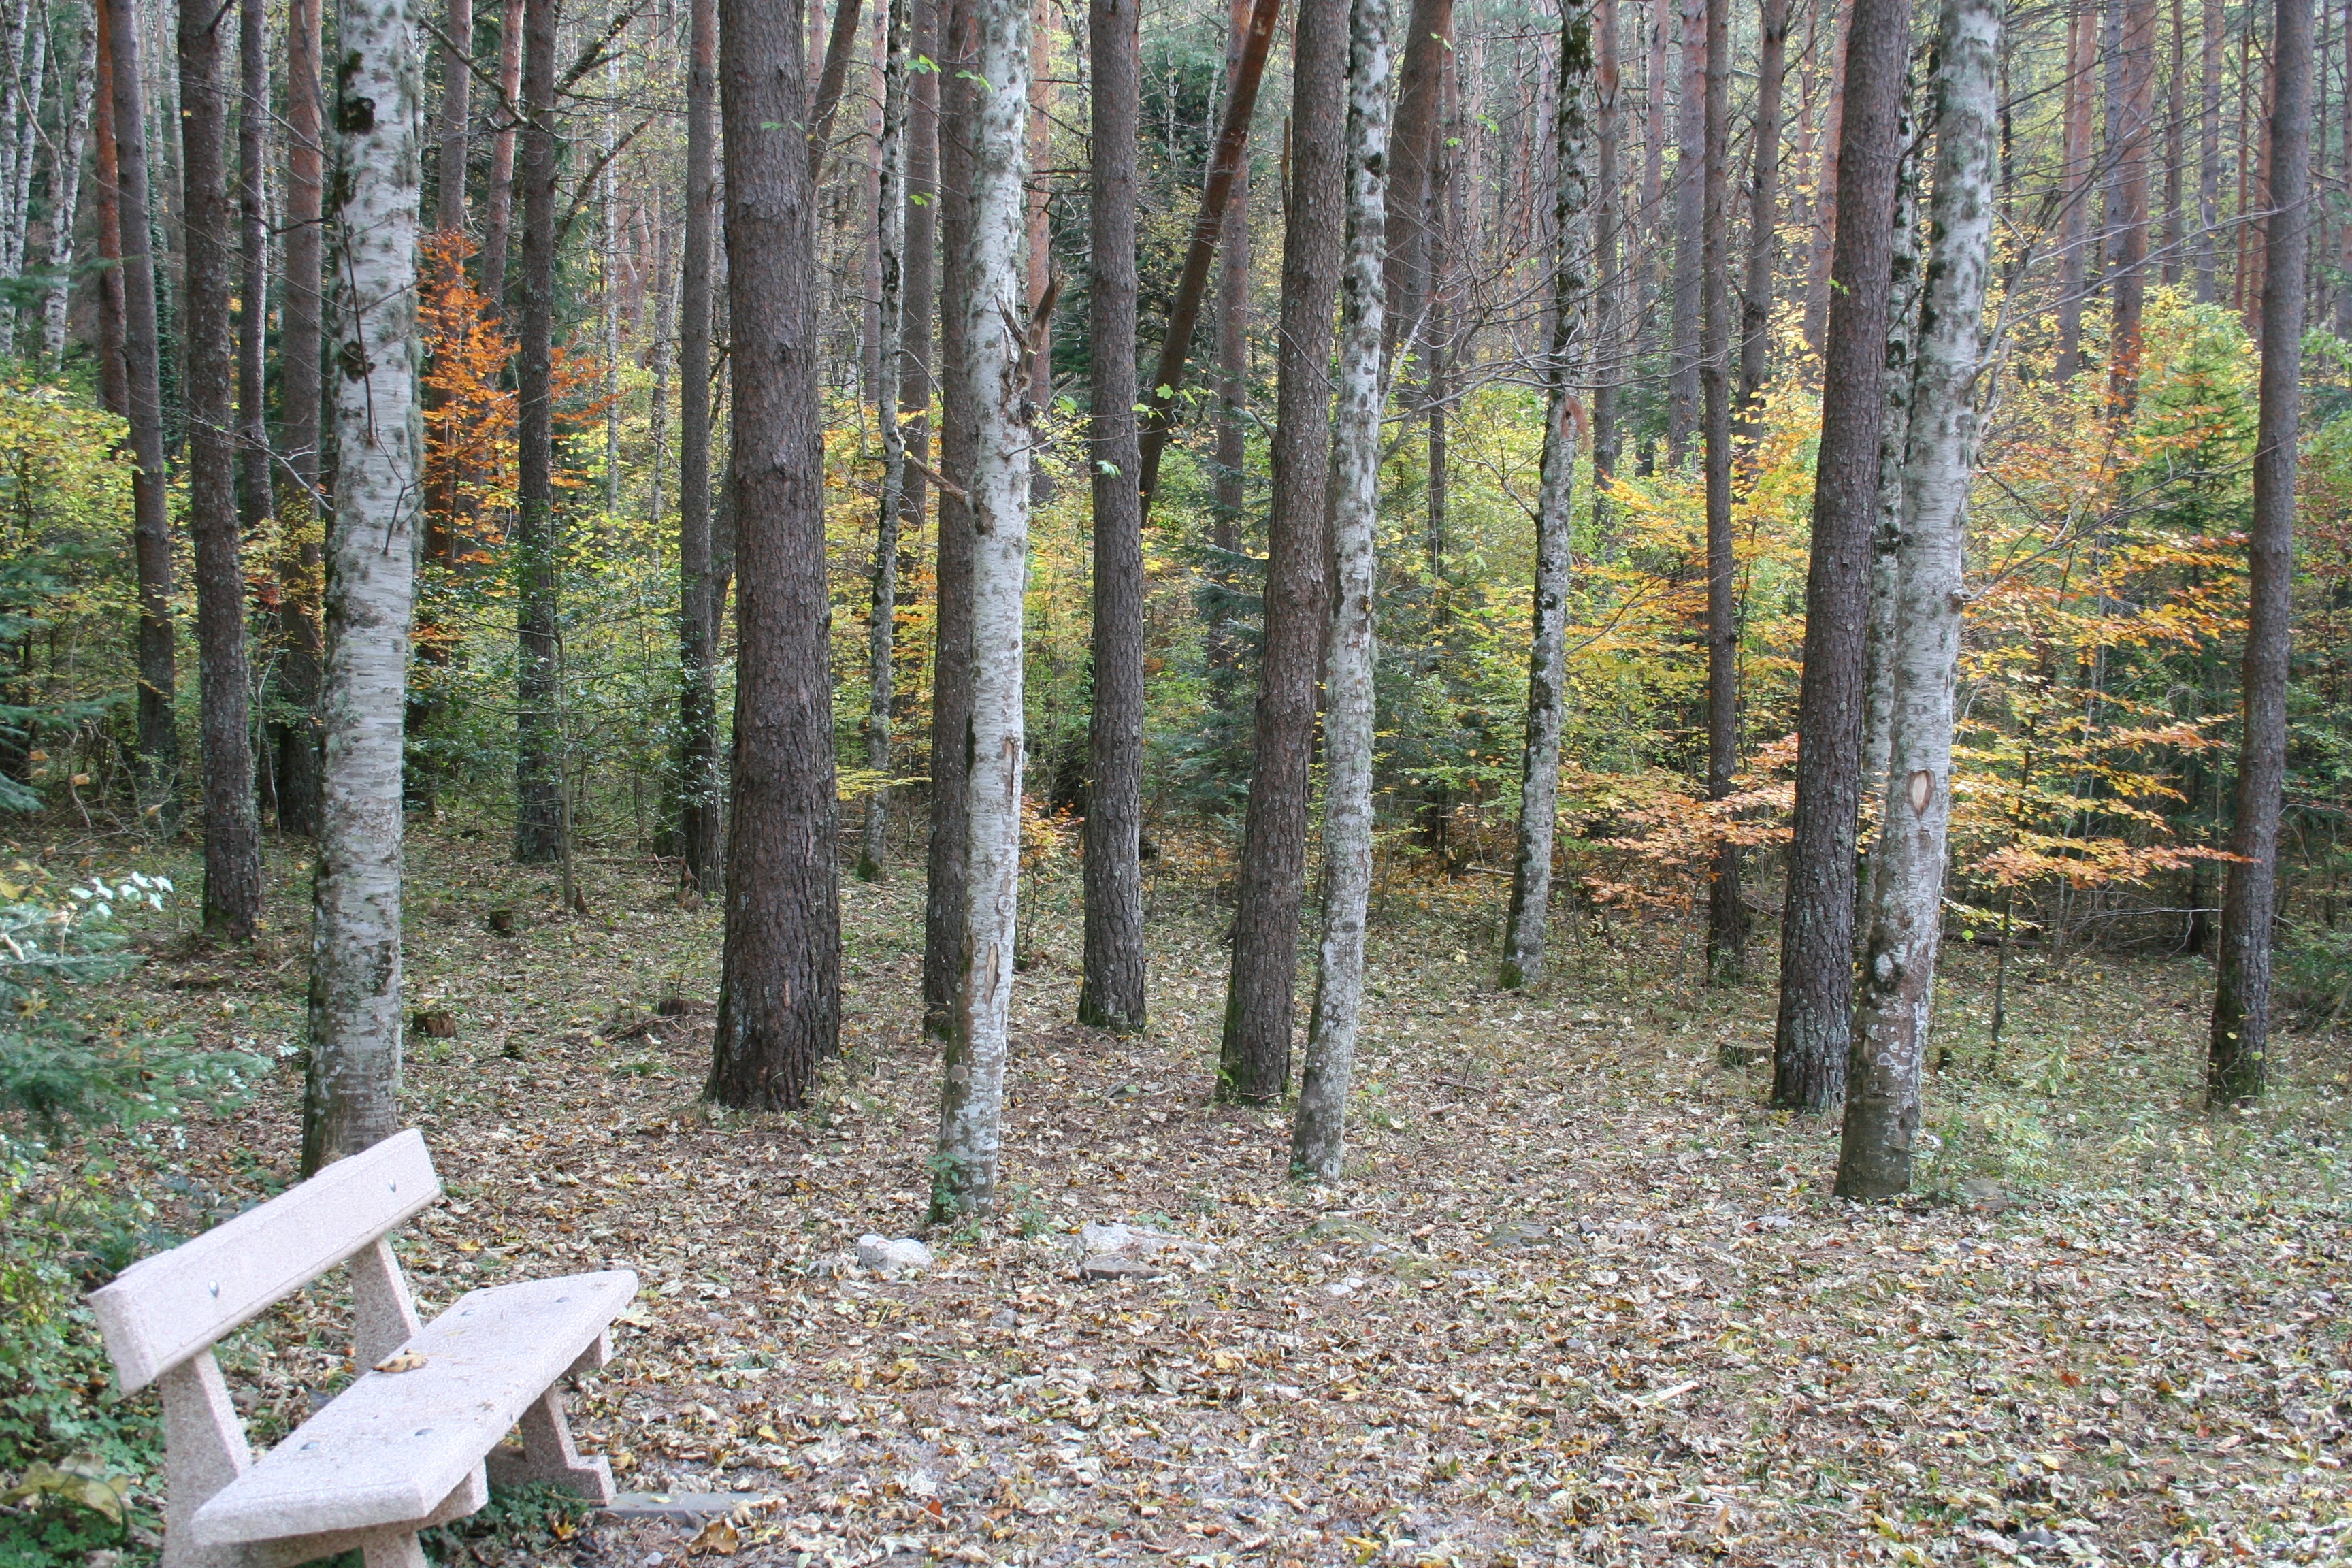
tree, nature, forest, plant, trail, leaf, autumn, bank, spruce, deciduous, grove, woodland, habitat, ecosystem, flowering plant, biome, old growth forest, natural environment, woody plant, temperate broadleaf and mixed forest, temperate coniferous forest, land plant